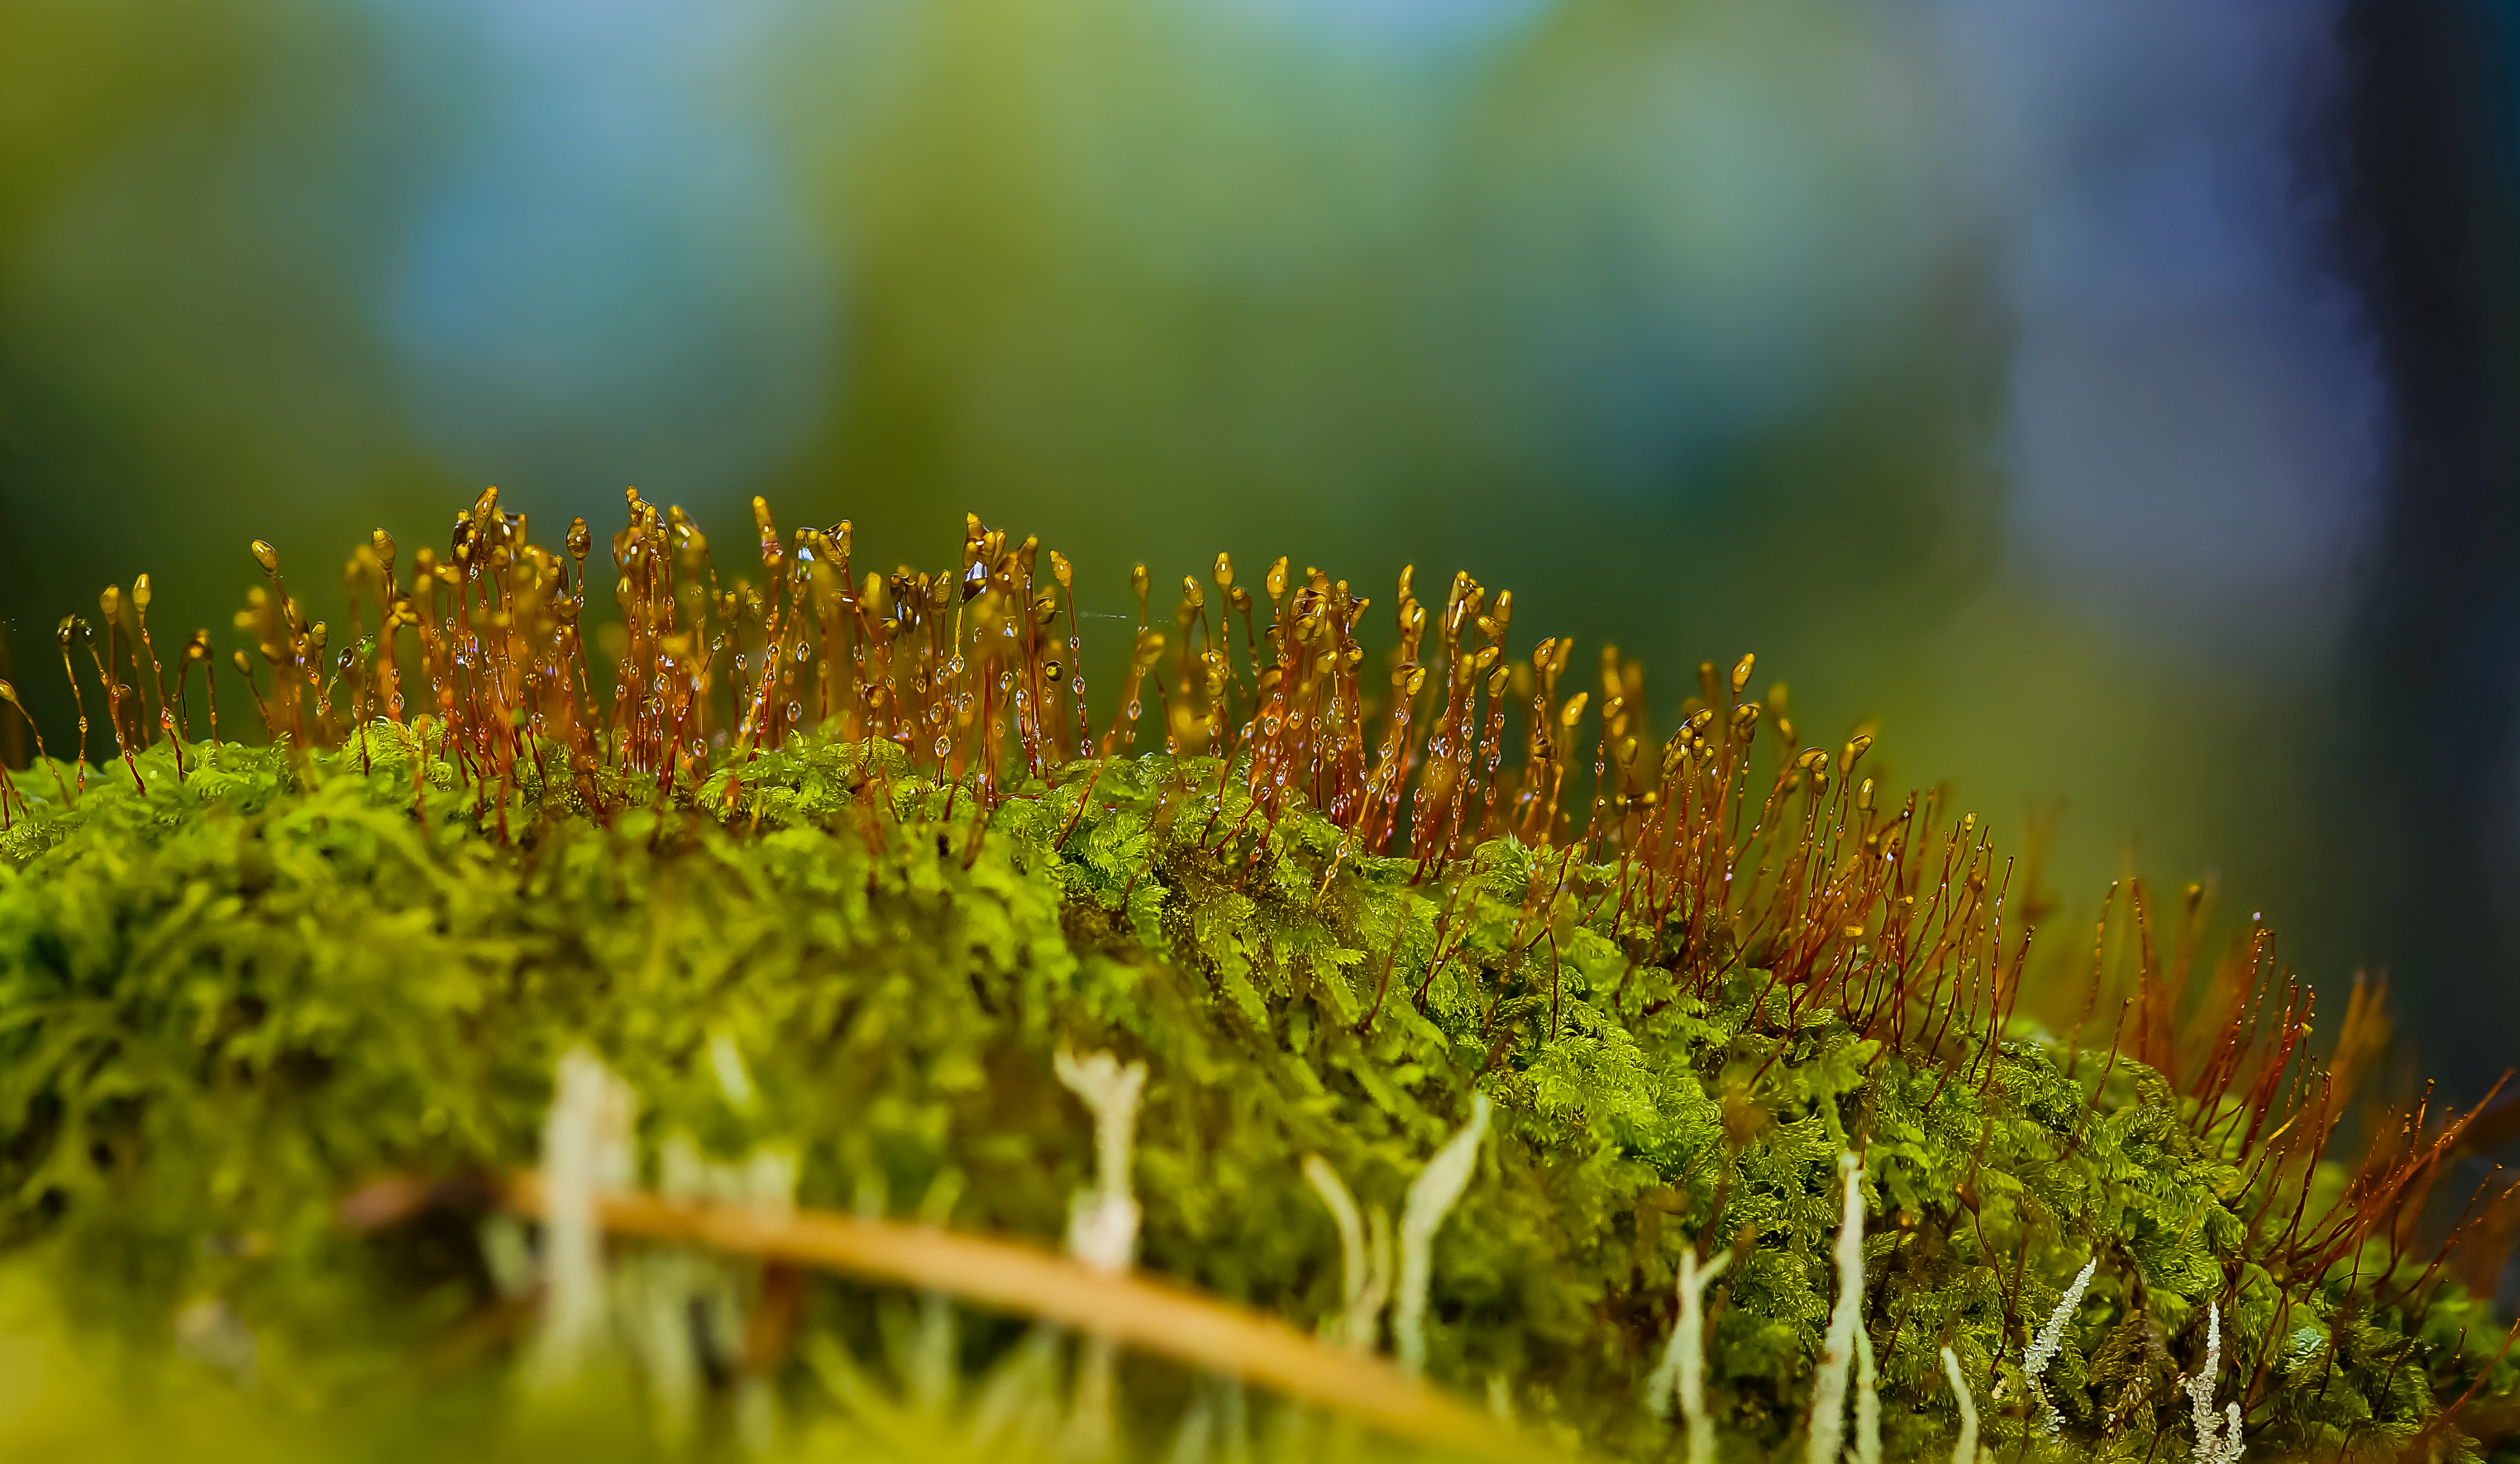
tree, nature, forest, grass, plant, lawn, sunlight, leaf, flower, photo, moss, green, reflection, macro, autumn, botany, stack, flora, flowers, close up, focus, algae, vegetation, naturaleza, flores, 60mm, a77, focusstacking, g, ggl1, gaby1, xovesphoto, sonya77, tamron60mm, gphoto, gabrielcorua, xelodegalicia, bracketingfocus, macro photography, computer wallpaper, non vascular land plant